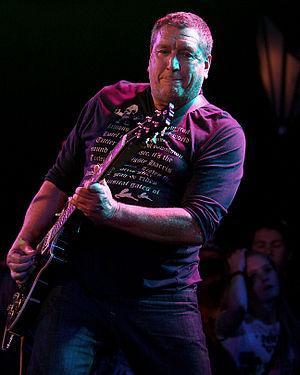
Steve Jones, de son vrai nom Stephen Philip Jones, né le 3 septembre 1955 dans le quartier de Hammersmith à Londres, est un guitariste, chanteur, compositeur et acteur britannique.